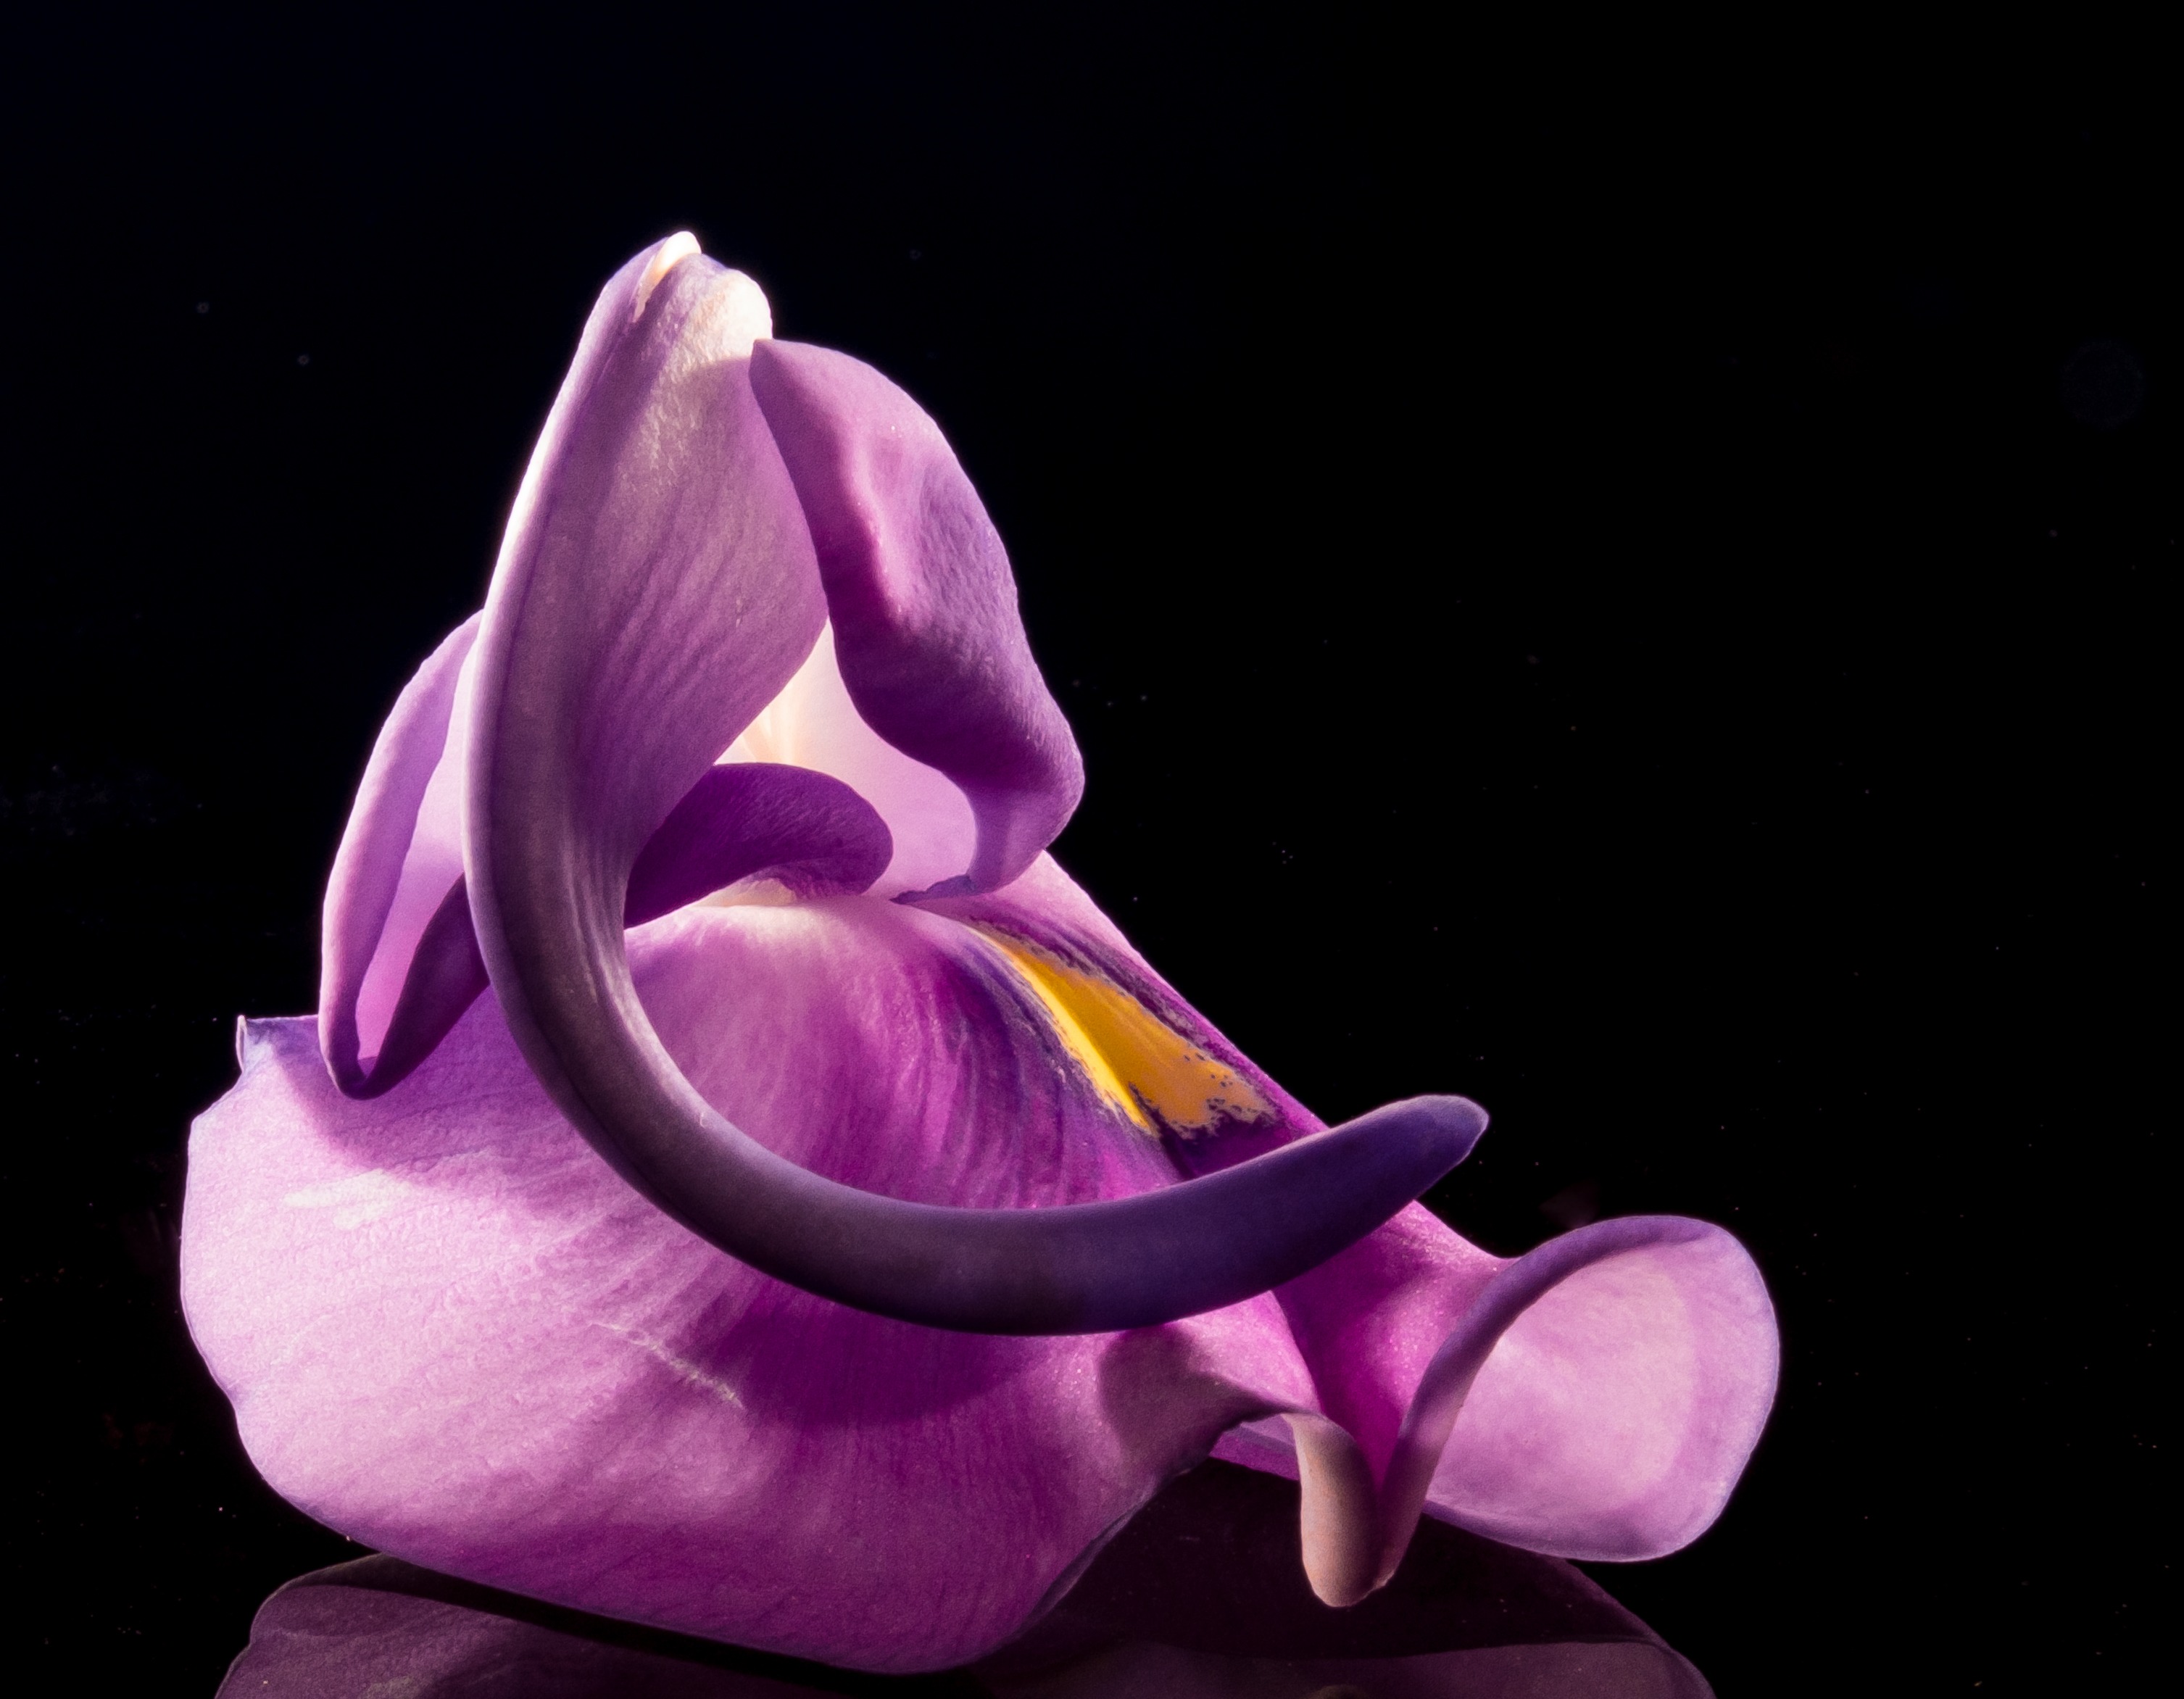
blossom, plant, flower, purple, petal, bloom, color, pink, close, wild flower, violet, organ, magenta, macro photography, flowering plant, land plant